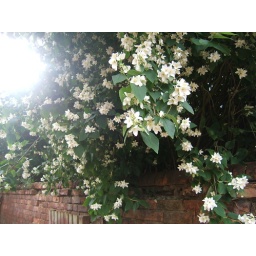
sunshine over white flower